War of the Babenberg Succession

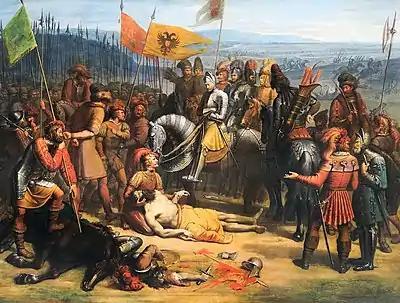
Ottokar II of Bohemia dead at the battle on the Marchfeld, paiting by Anton Petter

The War of the Babenberg Succession, sometimes called the Austrian Interregnum, was a succession of conflicts in medieval Austria that lasted from 1246 until 1282. The conflict began over the succession of Duke Frederick II of the House of Babenberg after his death in the battle of the Leitha River against King Béla IV of Hungary on 15 June 1246.